Sniper (2022 film)

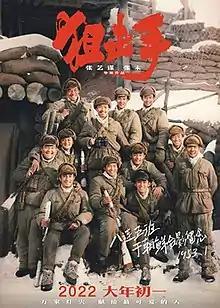
Theatrical film poster

Sniper or Snipers is a 2022 Chinese war film directed by Zhang Yimou and his daughter Zhang Mo and starring Zhang Yu, Chen Yongsheng, and Zhang Yi. The film is based on a fictionalized account of the real life story of Zhang Taofang, a Chinese sniper fighting American soldiers in the Korean War. The film premiered in China on 1 February 2022, to commemorate PLA Day.